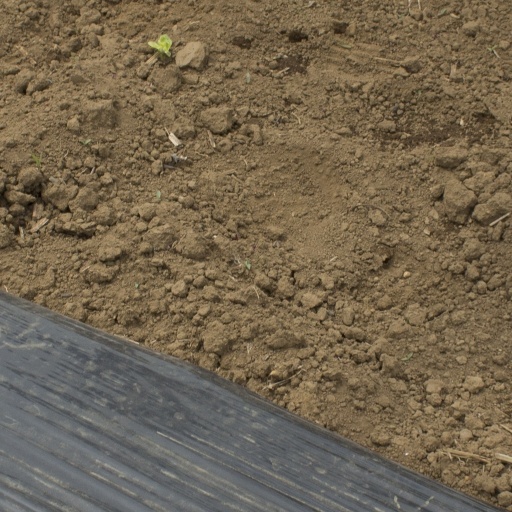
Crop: Jerusalem artichoke